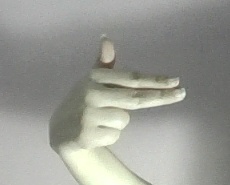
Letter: ghain